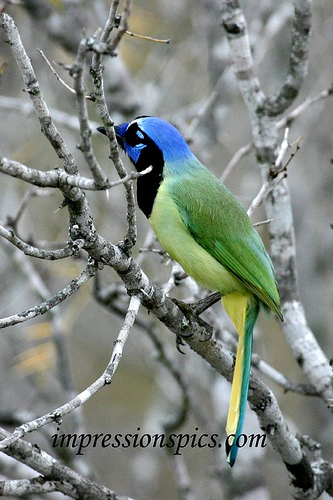
the bird is colorful with a blue head and green body.
a multicolored bird with black triangular bill, blue crown and nape, black throat, and green wings.
this is a colorful bird with a green body and a blue head.
this bird has a bright blue head, green body, and yellow tail.
this bird is green with blue on its head and has a long, pointy beak.
this colorful bird has a blue head, green feathers, and a blue beak.
a colorful bird with a blue head and short black beak.
this bird has wings that are green and has a yellow belly
this brightly colored bird is green, yellow, and blue on its wings, rectices, back and head, with a distinct black throat and superciliary.
this bird is colorful with a deep blue head, green body and yellow undertail. its belly is a lighter green than its body and is beak is pointed and appears to be blue. this bird has a black eye ring and throat and its head seems proportionate to its body.
Species: Green Jay